Attack of the Show!

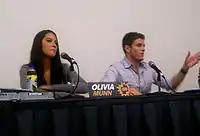
Olivia Munn and Kevin Pereira on a panel for "Attack of the Show!" at the 2008 San Diego Comic-Con

The original hosts of "Attack of the Show!" were Kevin Pereira, Kevin Rose, Sarah Lane, and Brendan Moran, who were carried over from their roles on "The Screen Savers". Kevin Rose left G4 and "AOTS" on May 27, 2005. The show announced a search for a new host among the show's audience to replace Rose, and for several months various candidates auditioned on the air. In the end none of the candidates were actually selected, although this was never actually announced on the air. Sarah Lane, who had previously been a co-host and segment contributor, gradually took the role previously held by Rose alongside Pereira. She continued in this capacity until April 6, 2006, when she and Moran announced their engagement and stated that they would be leaving the show. Lane and Moran appeared on the show, via satellite, on July 13, 2006, to talk about their adventures.